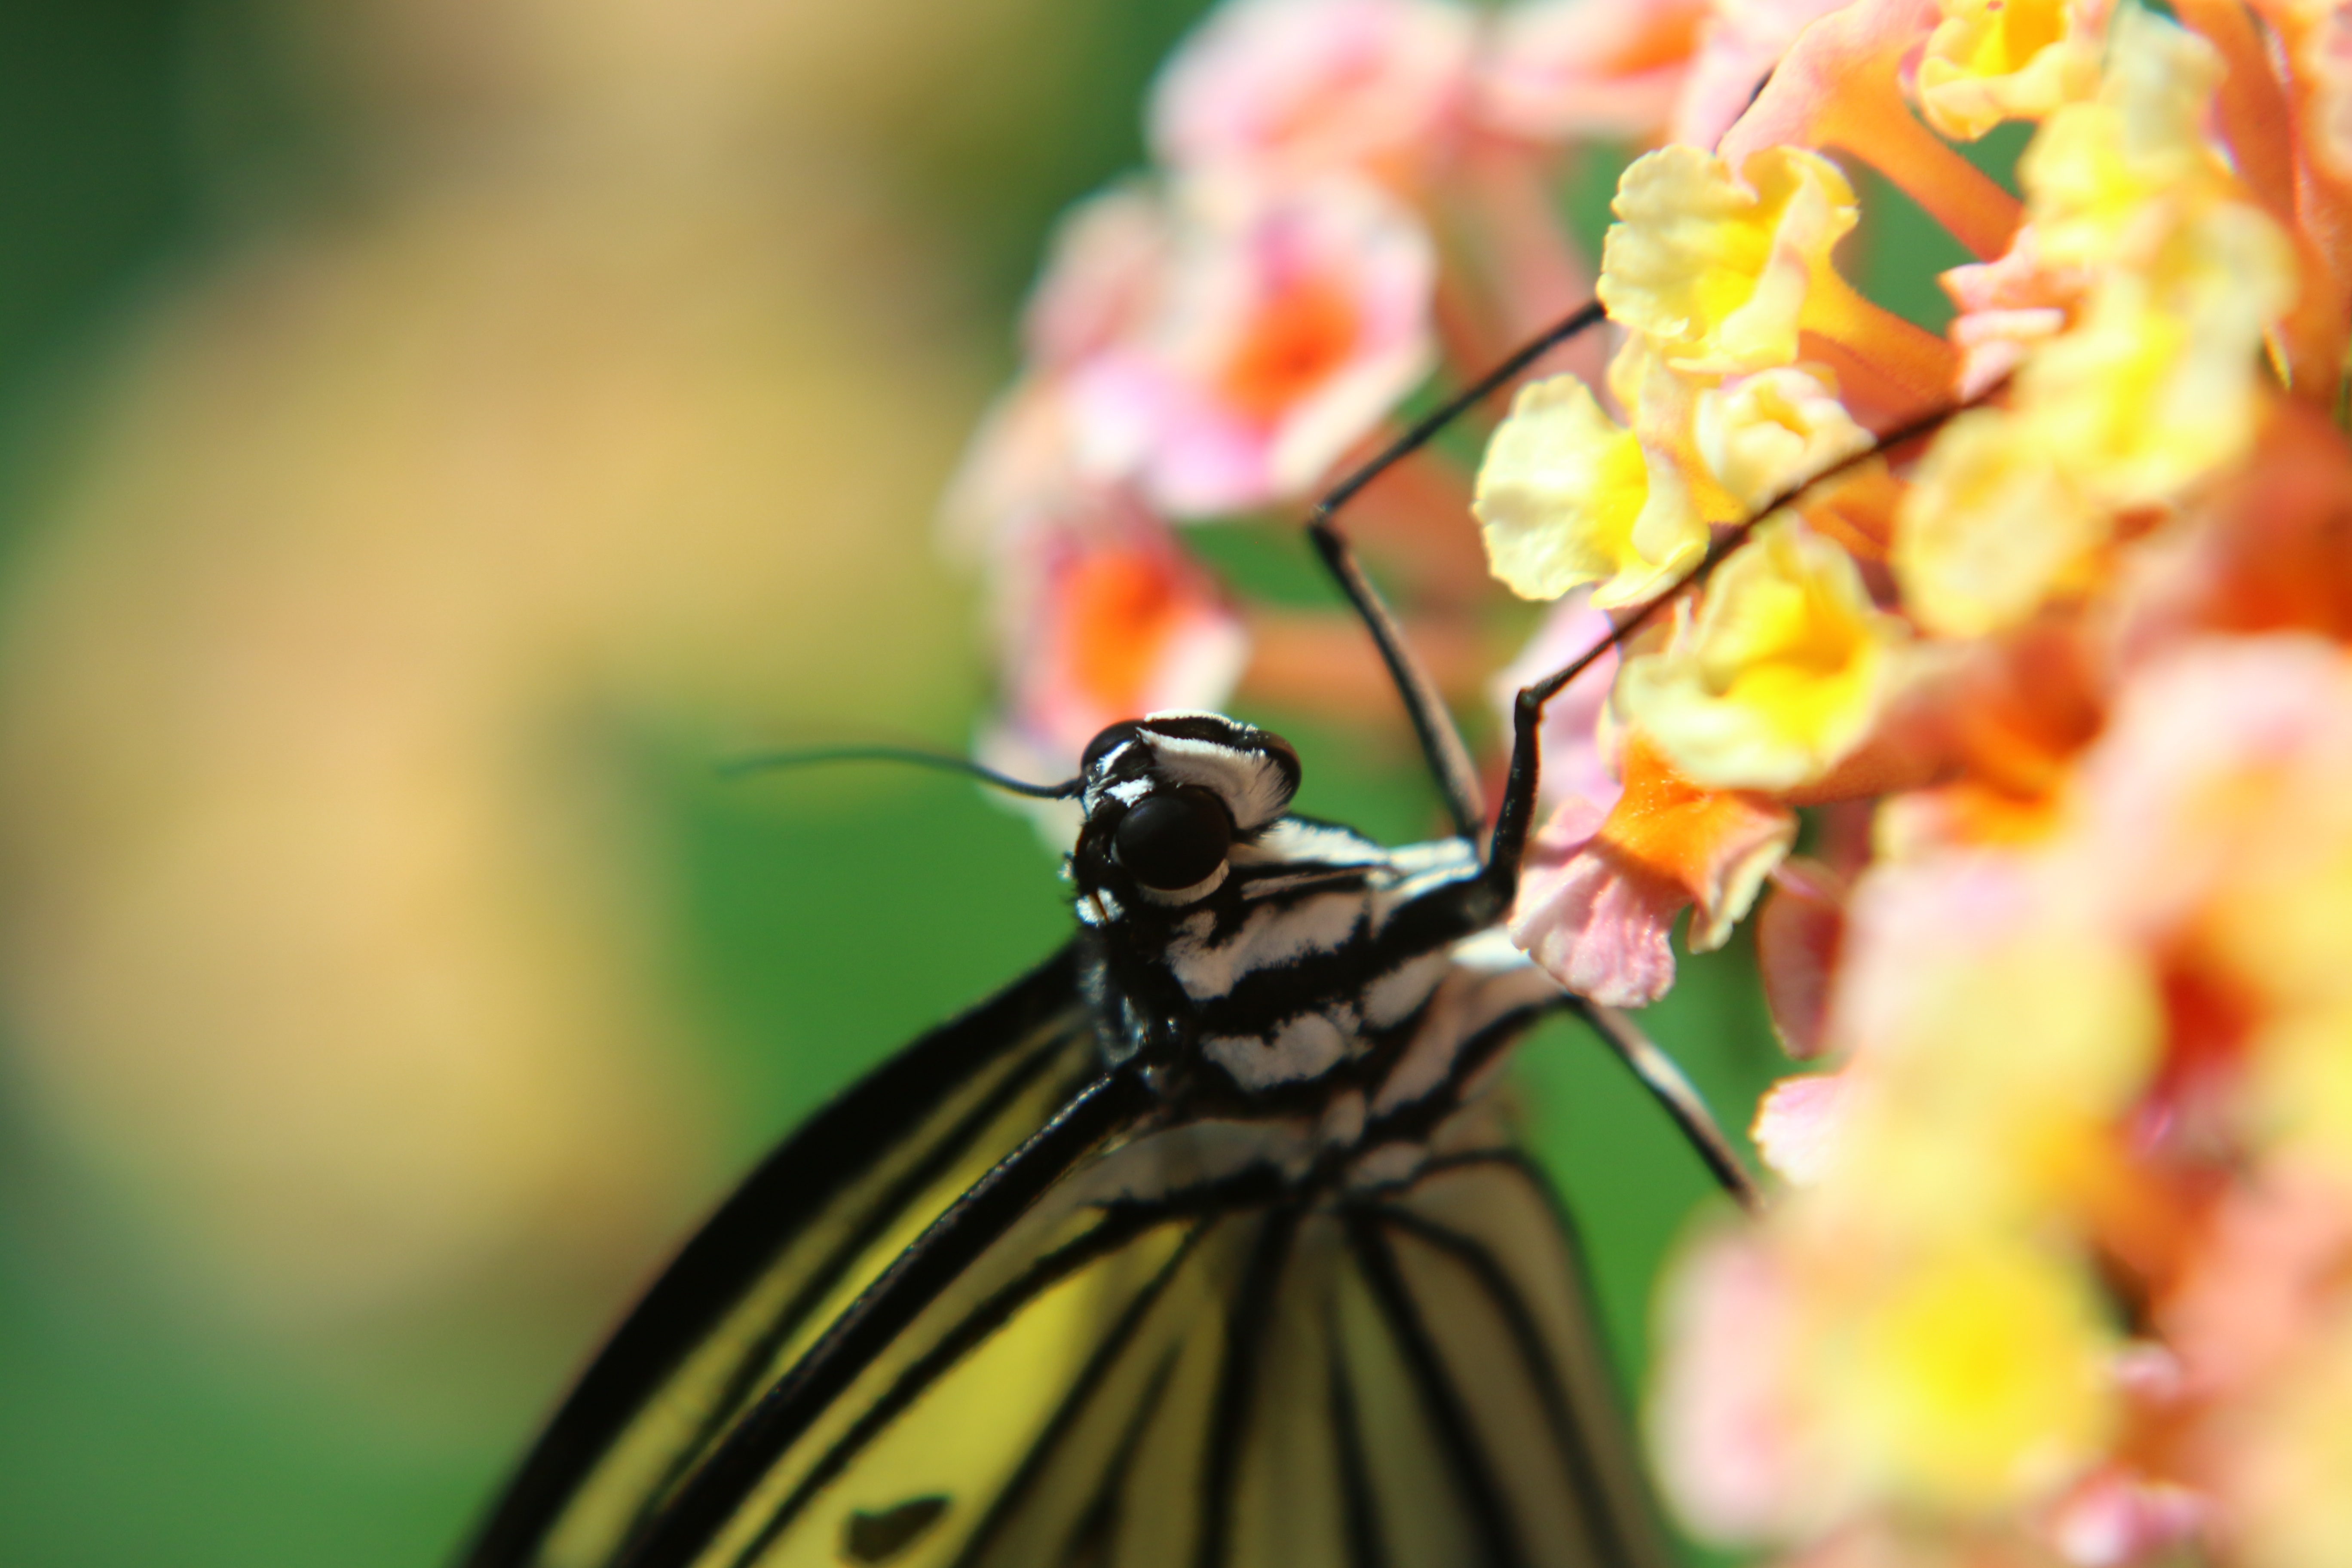
nature, photography, leaf, flower, green, insect, macro, botany, butterfly, yellow, flora, fauna, invertebrate, close up, monarch butterfly, compound, nectar, macro photography, arthropod, pollinator, moths and butterflies